Don Det–Don Khon railway

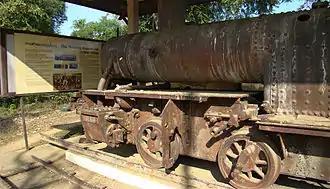
Rusted locomotive on display on Don Khon Island

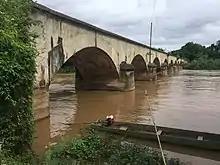
The bridge between the two islands.

The Don Det–Don Khon railway (sometimes spelled "Don Deth–Don Khone") was a -long narrow-gauge portage railway on the islands of Don Det and Don Khon, part of the Si Phan Don (Four Thousand Islands) archipelago in Champasak Province of southern Laos. Built by the Mekong Exploration Commission, the railway was operated by the Lao State Railway. It opened in 1893, and closed in 1940 or 1949.